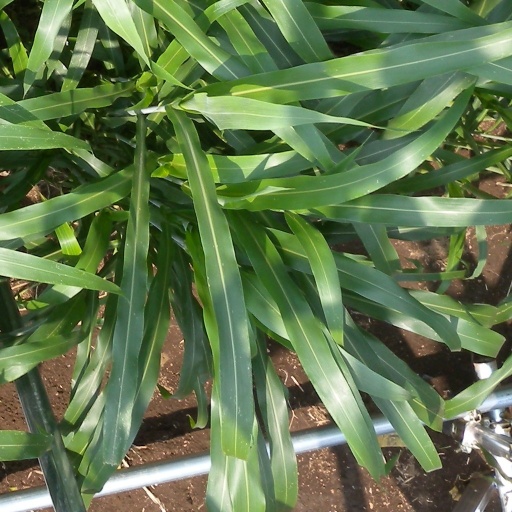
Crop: sorghum